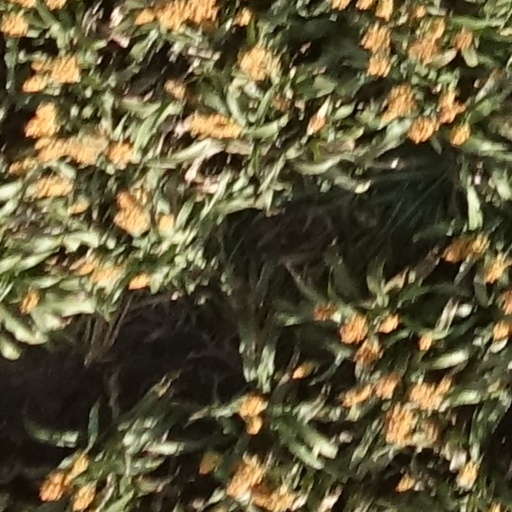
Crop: sorghum